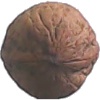
Label: walnut